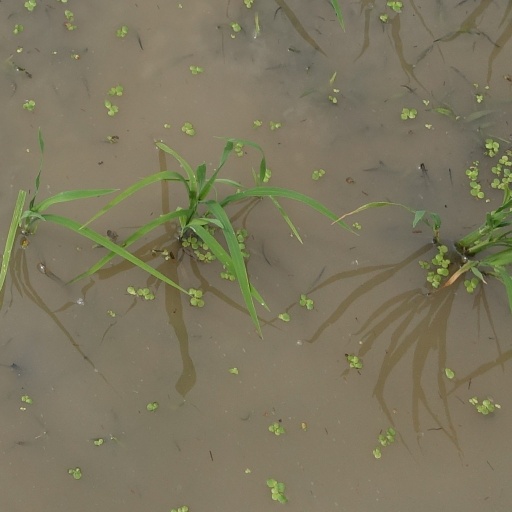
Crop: rice